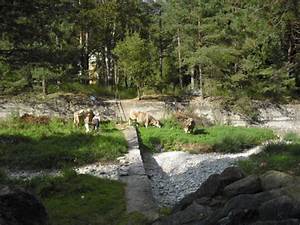
Label: cow